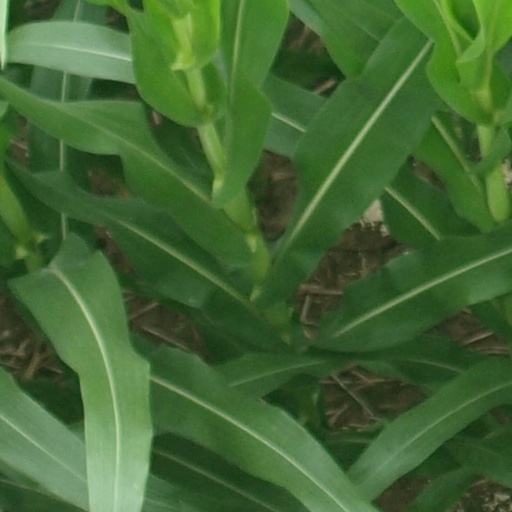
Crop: maize; corn